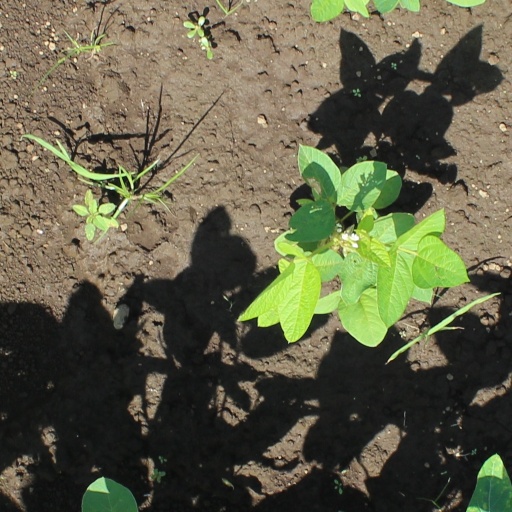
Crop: soybean